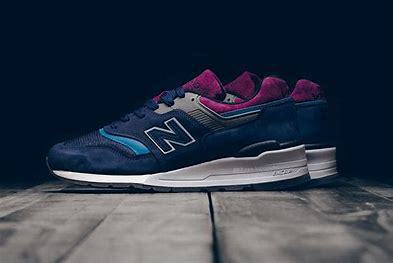
Brand: New
Model: Balance New Balance 997 Marathon